Us Again (film)

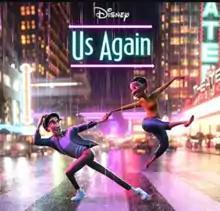
Official poster

Us Again is a 2021 American animated short film directed and written by Zach Parrish and distributed by Walt Disney Studios Motion Pictures. It follows Art, a grumpy old man, and Dot, his energetic wife, in a vibrant city of dance. The two enjoy themselves in a rainstorm that makes them young until it disappears and reverts them back to old age. Parrish conceived "Us Again" after noticing that he was growing older and took inspiration from his grandparents.